Ivan Panfilov

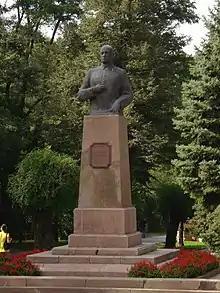
Panfilov's bust in Almaty.

In March 1924 Panfilov volunteered for the campaign against the Basmachi and traveled to the Turkestan Military District. In April he was given command of a company in the 1st Turkestan Rifle Regiment. In October he was transferred to head the Regimental School. In August 1925 he was returned to the field and later commanded an outpost in the Pamir Mountains. In April 1928 he was promoted to command a regiment, a post he held for three years. His involvement in the quelling of the Basmachi revolt gained him his second Order of the Red Banner, awarded in 1929.